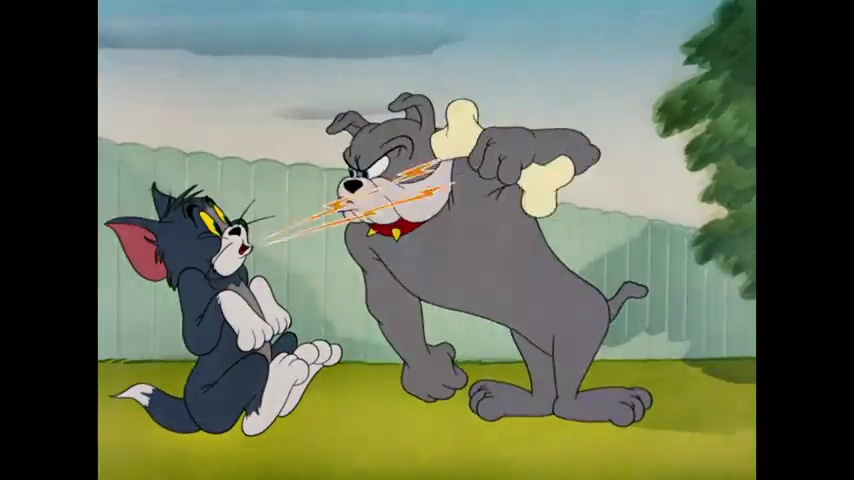
Portrait style: Cartoon Portrait